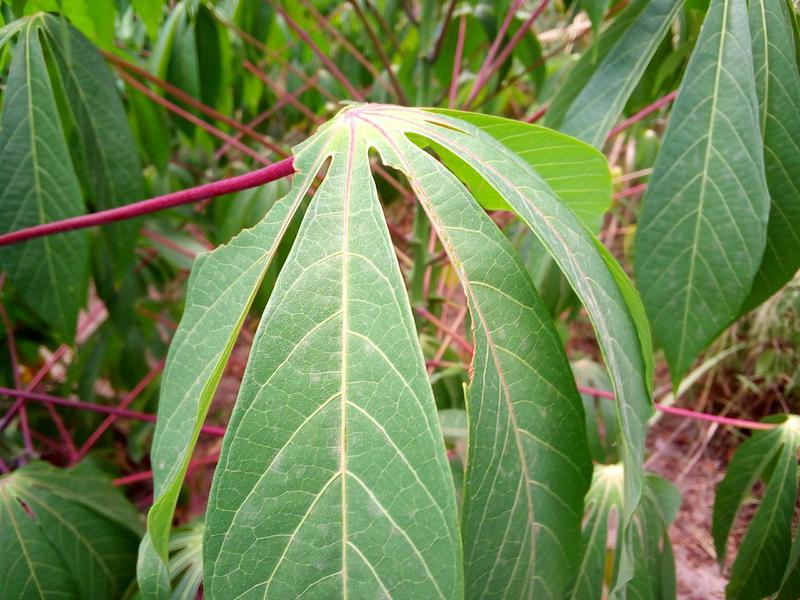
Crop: cassava
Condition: healthy